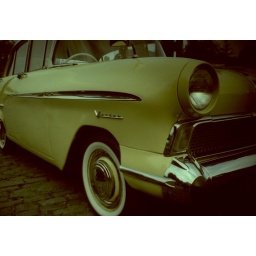
more classic cars - this time crossprocessed elitechrome in a Hanimex 35HS (cheapo plastic camera)